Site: brandenburg
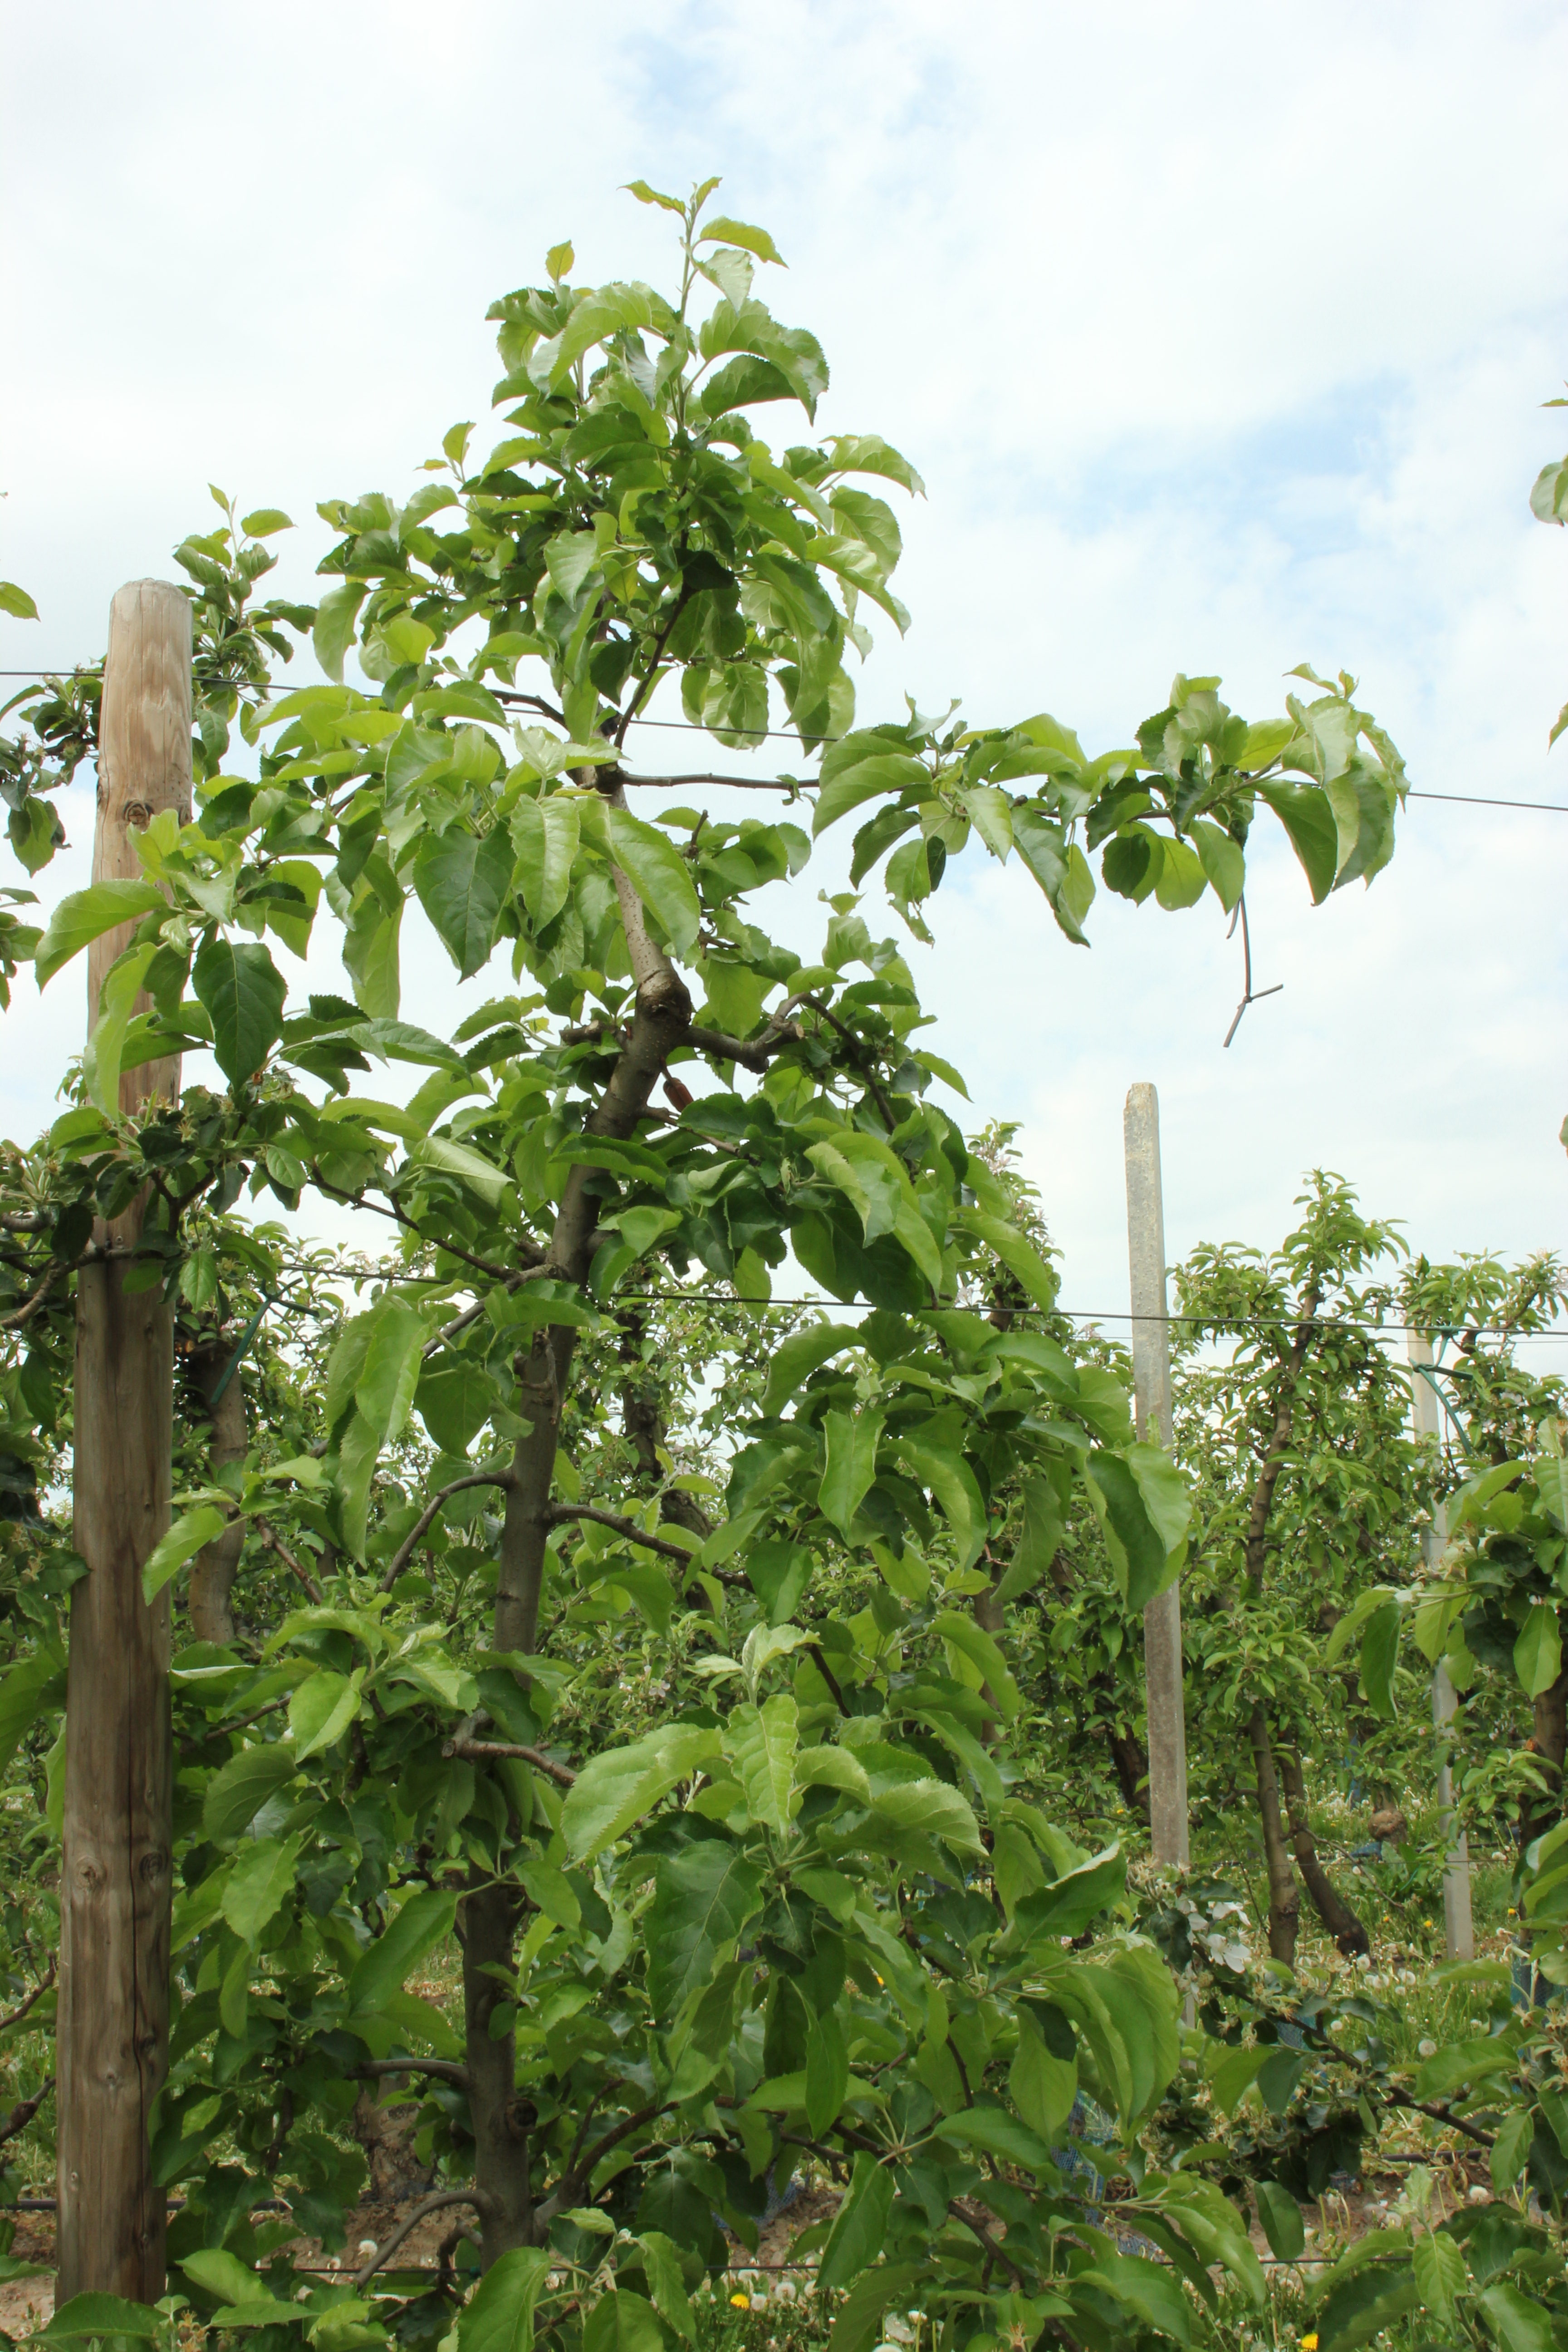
Growth stage (BBCH 67): Flowering